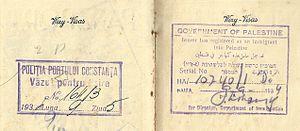
L’histoire des Juifs en Roumanie ou le territoire qui lui correspond est plus que bimillénaire. Située aux confins de l’Empire romain d’Orient dont elle tire son nom, la Roumanie compte originellement quelques familles juives de culture grecque. Des familles séfarades s’y installent au xviᵉ siècle, venues de l’Empire ottoman voisin mais c’est surtout avec l’arrivée d’immigrants ashkénazes au xixᵉ siècle que la communauté juive devient significative, sous l’angle démographique comme économique ou culturel. Fortement éprouvés par divers massacres au cours de la Seconde Guerre mondiale, les Juifs quittent massivement la Roumanie après celle-ci, émigrant principalement dans l’État d’Israël.
L’histoire des Juifs en Pologne a commencé il y a plus de mille ans. Elle comprend une longue période de tolérance religieuse et de prospérité de la communauté juive polonaise. À partir du xviiᵉ siècle, les Juifs sont victimes des nombreux conflits dus à l'absence d'un pouvoir fort en Pologne. Durant l'entre-deux-guerres, l'antisémitisme redouble. La communauté juive est presque entièrement détruite par les Allemands durant l’occupation allemande de la Pologne, lors de la Shoah.
La tragédie du Struma fait référence à la mort de 770 passagers et membres d'équipage du paquebot Struma, torpillé en mer Noire par le sous-marin soviétique ShCh-213 le 24 février 1942.